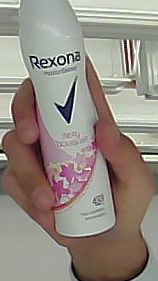
Product: rexona_spray